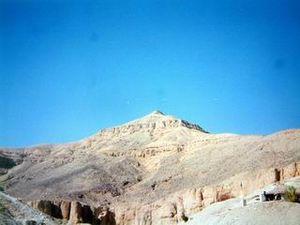
Mereretséger est une déesse de la mythologie égyptienne protectrice des ouvriers de Deir el-Médineh, près de Thèbes.
Deir el-Médineh est le nom arabe d'un village de l'Égypte antique où résidait la confrérie des artisans chargés de construire les tombeaux et les temples funéraires des pharaons et de leurs proches durant le Nouvel Empire. Le village se situe sur le chemin qui mène du Ramesséum à la vallée des Reines.